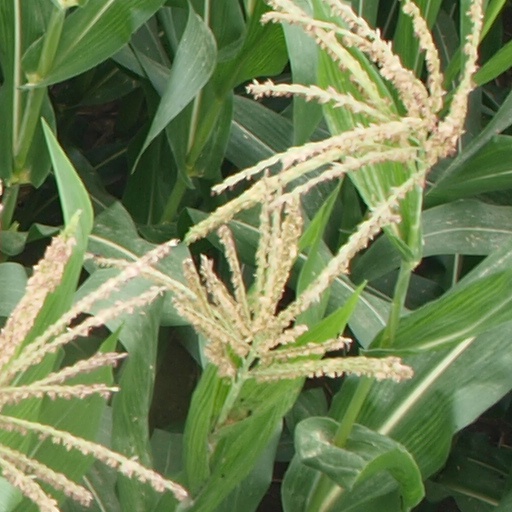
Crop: maize; corn